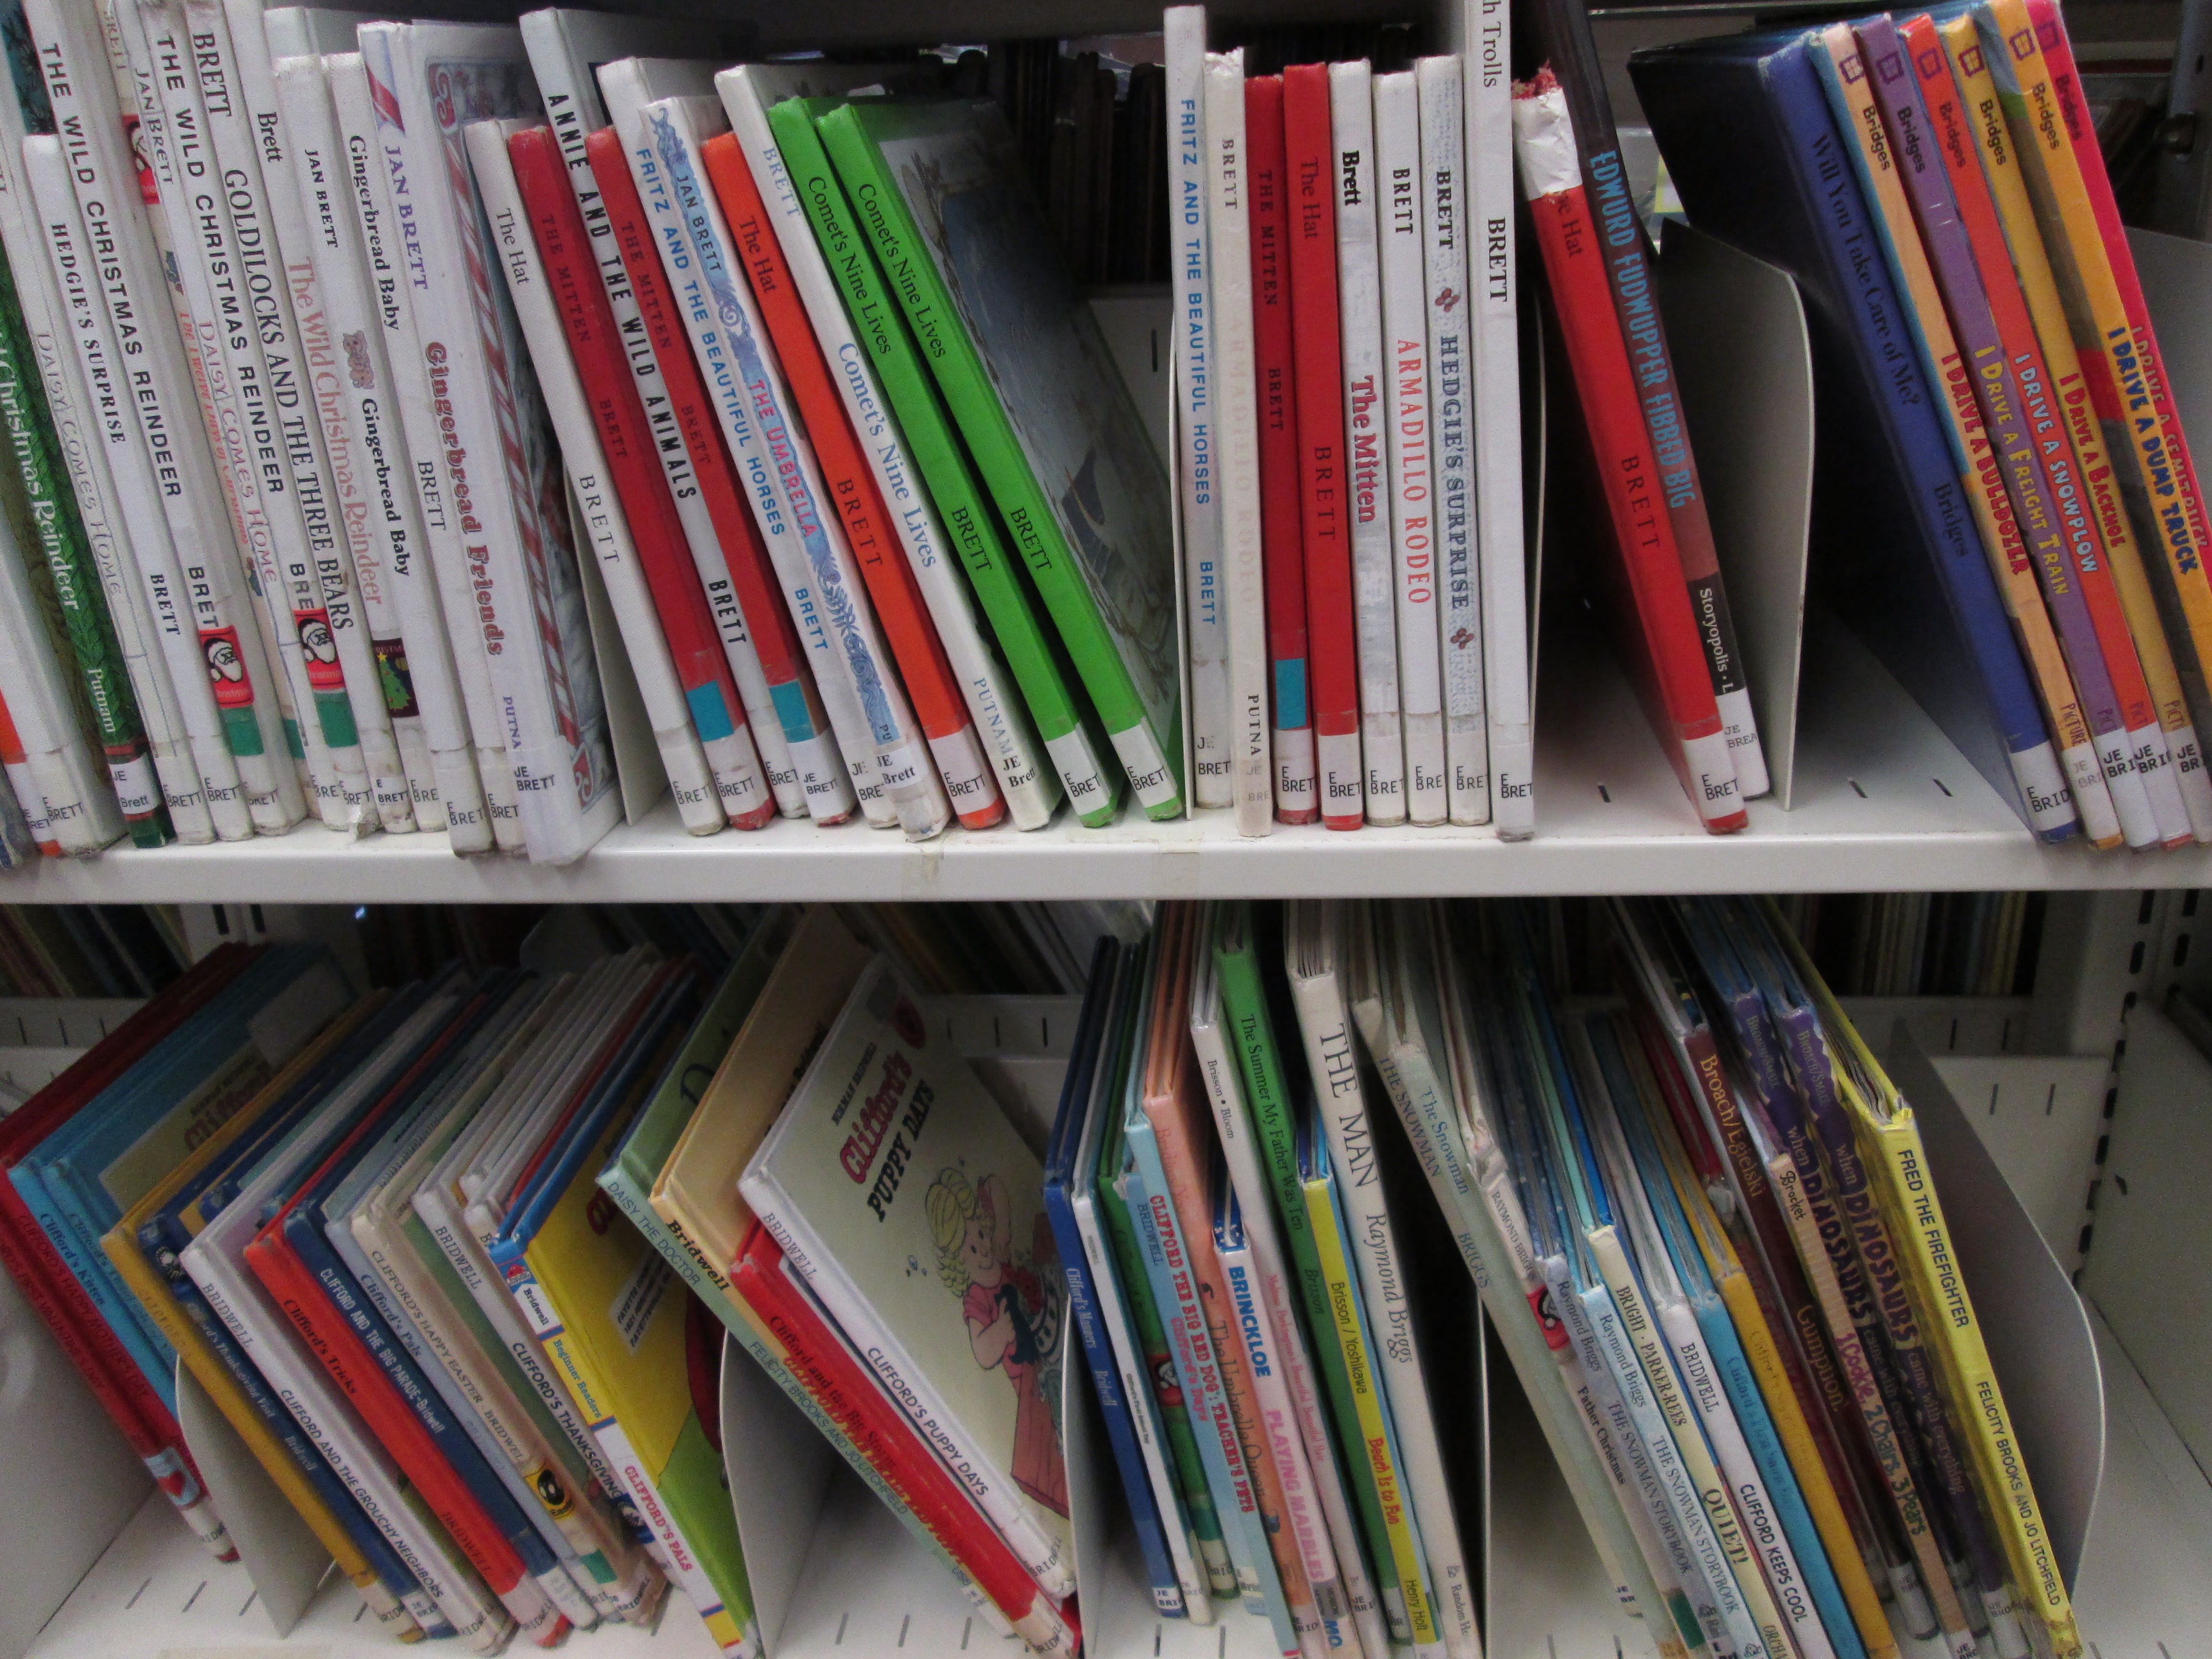
book, read, reading, color, shelf, furniture, education, art, literature, study, library, books, school, learn, studying, learning, wisdom, knowledge, public library, library books, children's literature